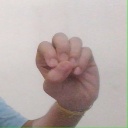
अक्षर: उ